Madrid

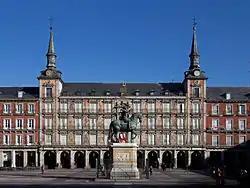
Plaza Mayor, built in the 16th century

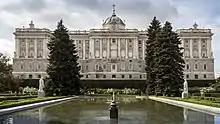
Royal Palace of Madrid, built in the 18th century

The share of services in the city's economy is 86%. Services for business, transport & communications, property, and financial together account for 52% of the total value added. The types of services that are now expanding are mainly those that facilitate movement of capital, information, goods and persons, and "advanced business services" such as research and development (R&D), information technology, and technical accountancy.